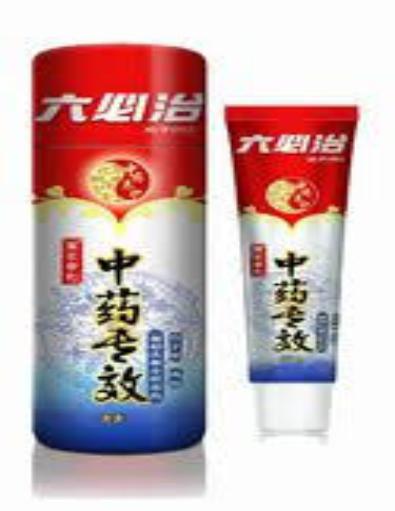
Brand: lantianliubizhi
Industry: Necessities